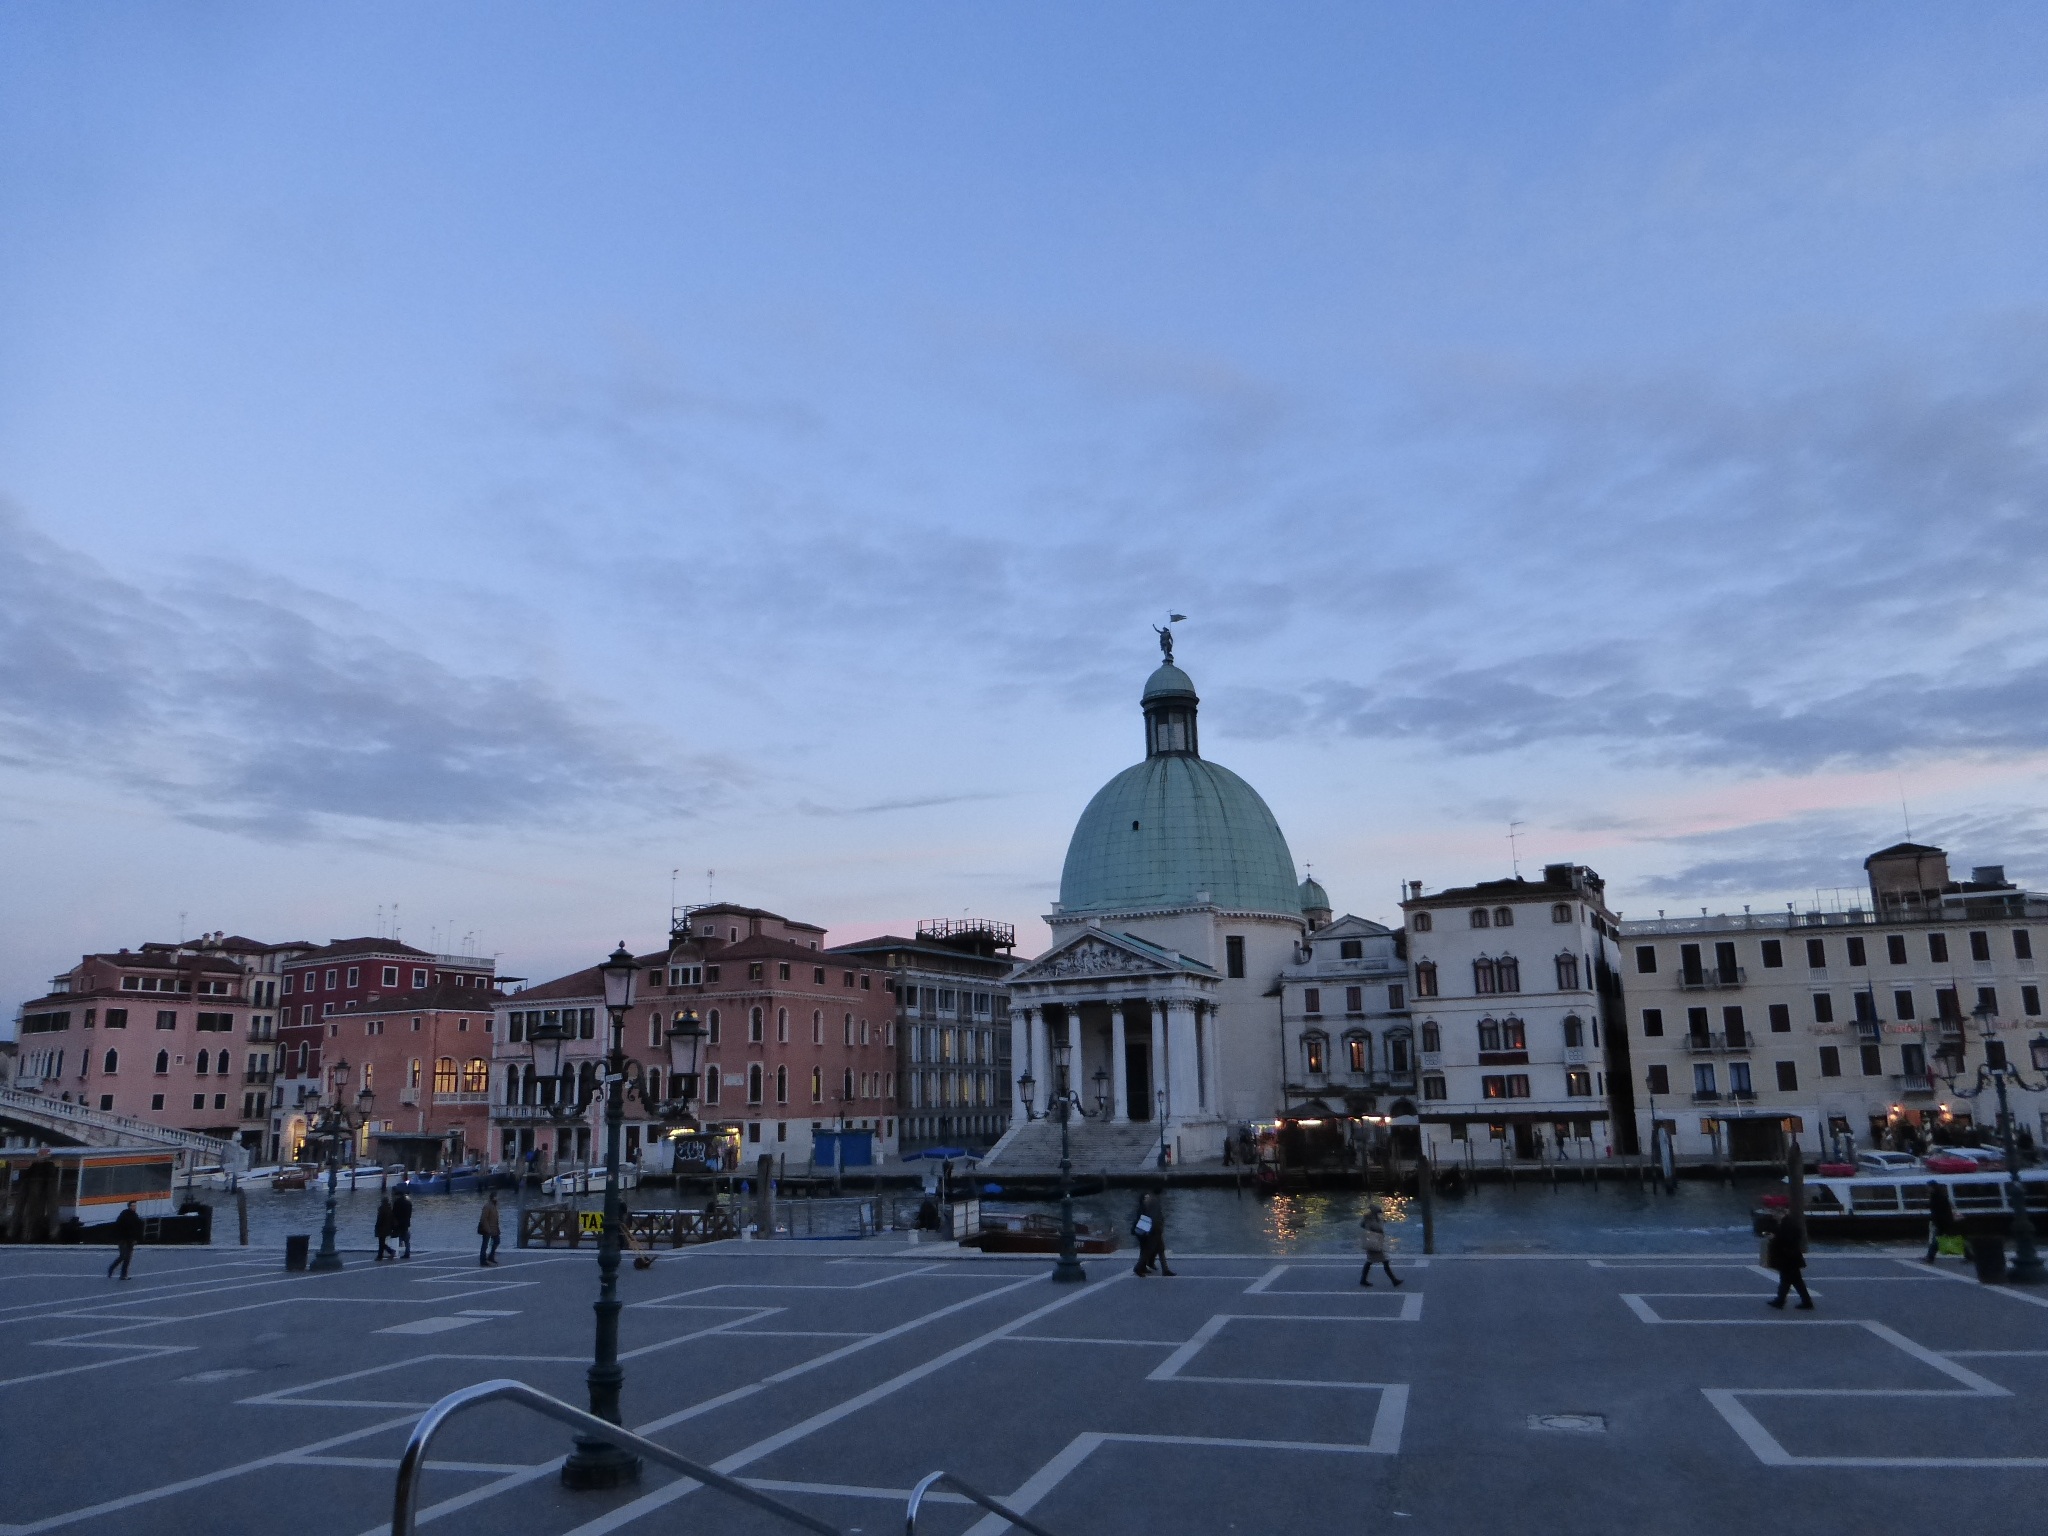
landscape, sky, skyline, town, city, cityscape, panorama, downtown, evening, tower, plaza, landmark, italy, venice, town square, human settlement